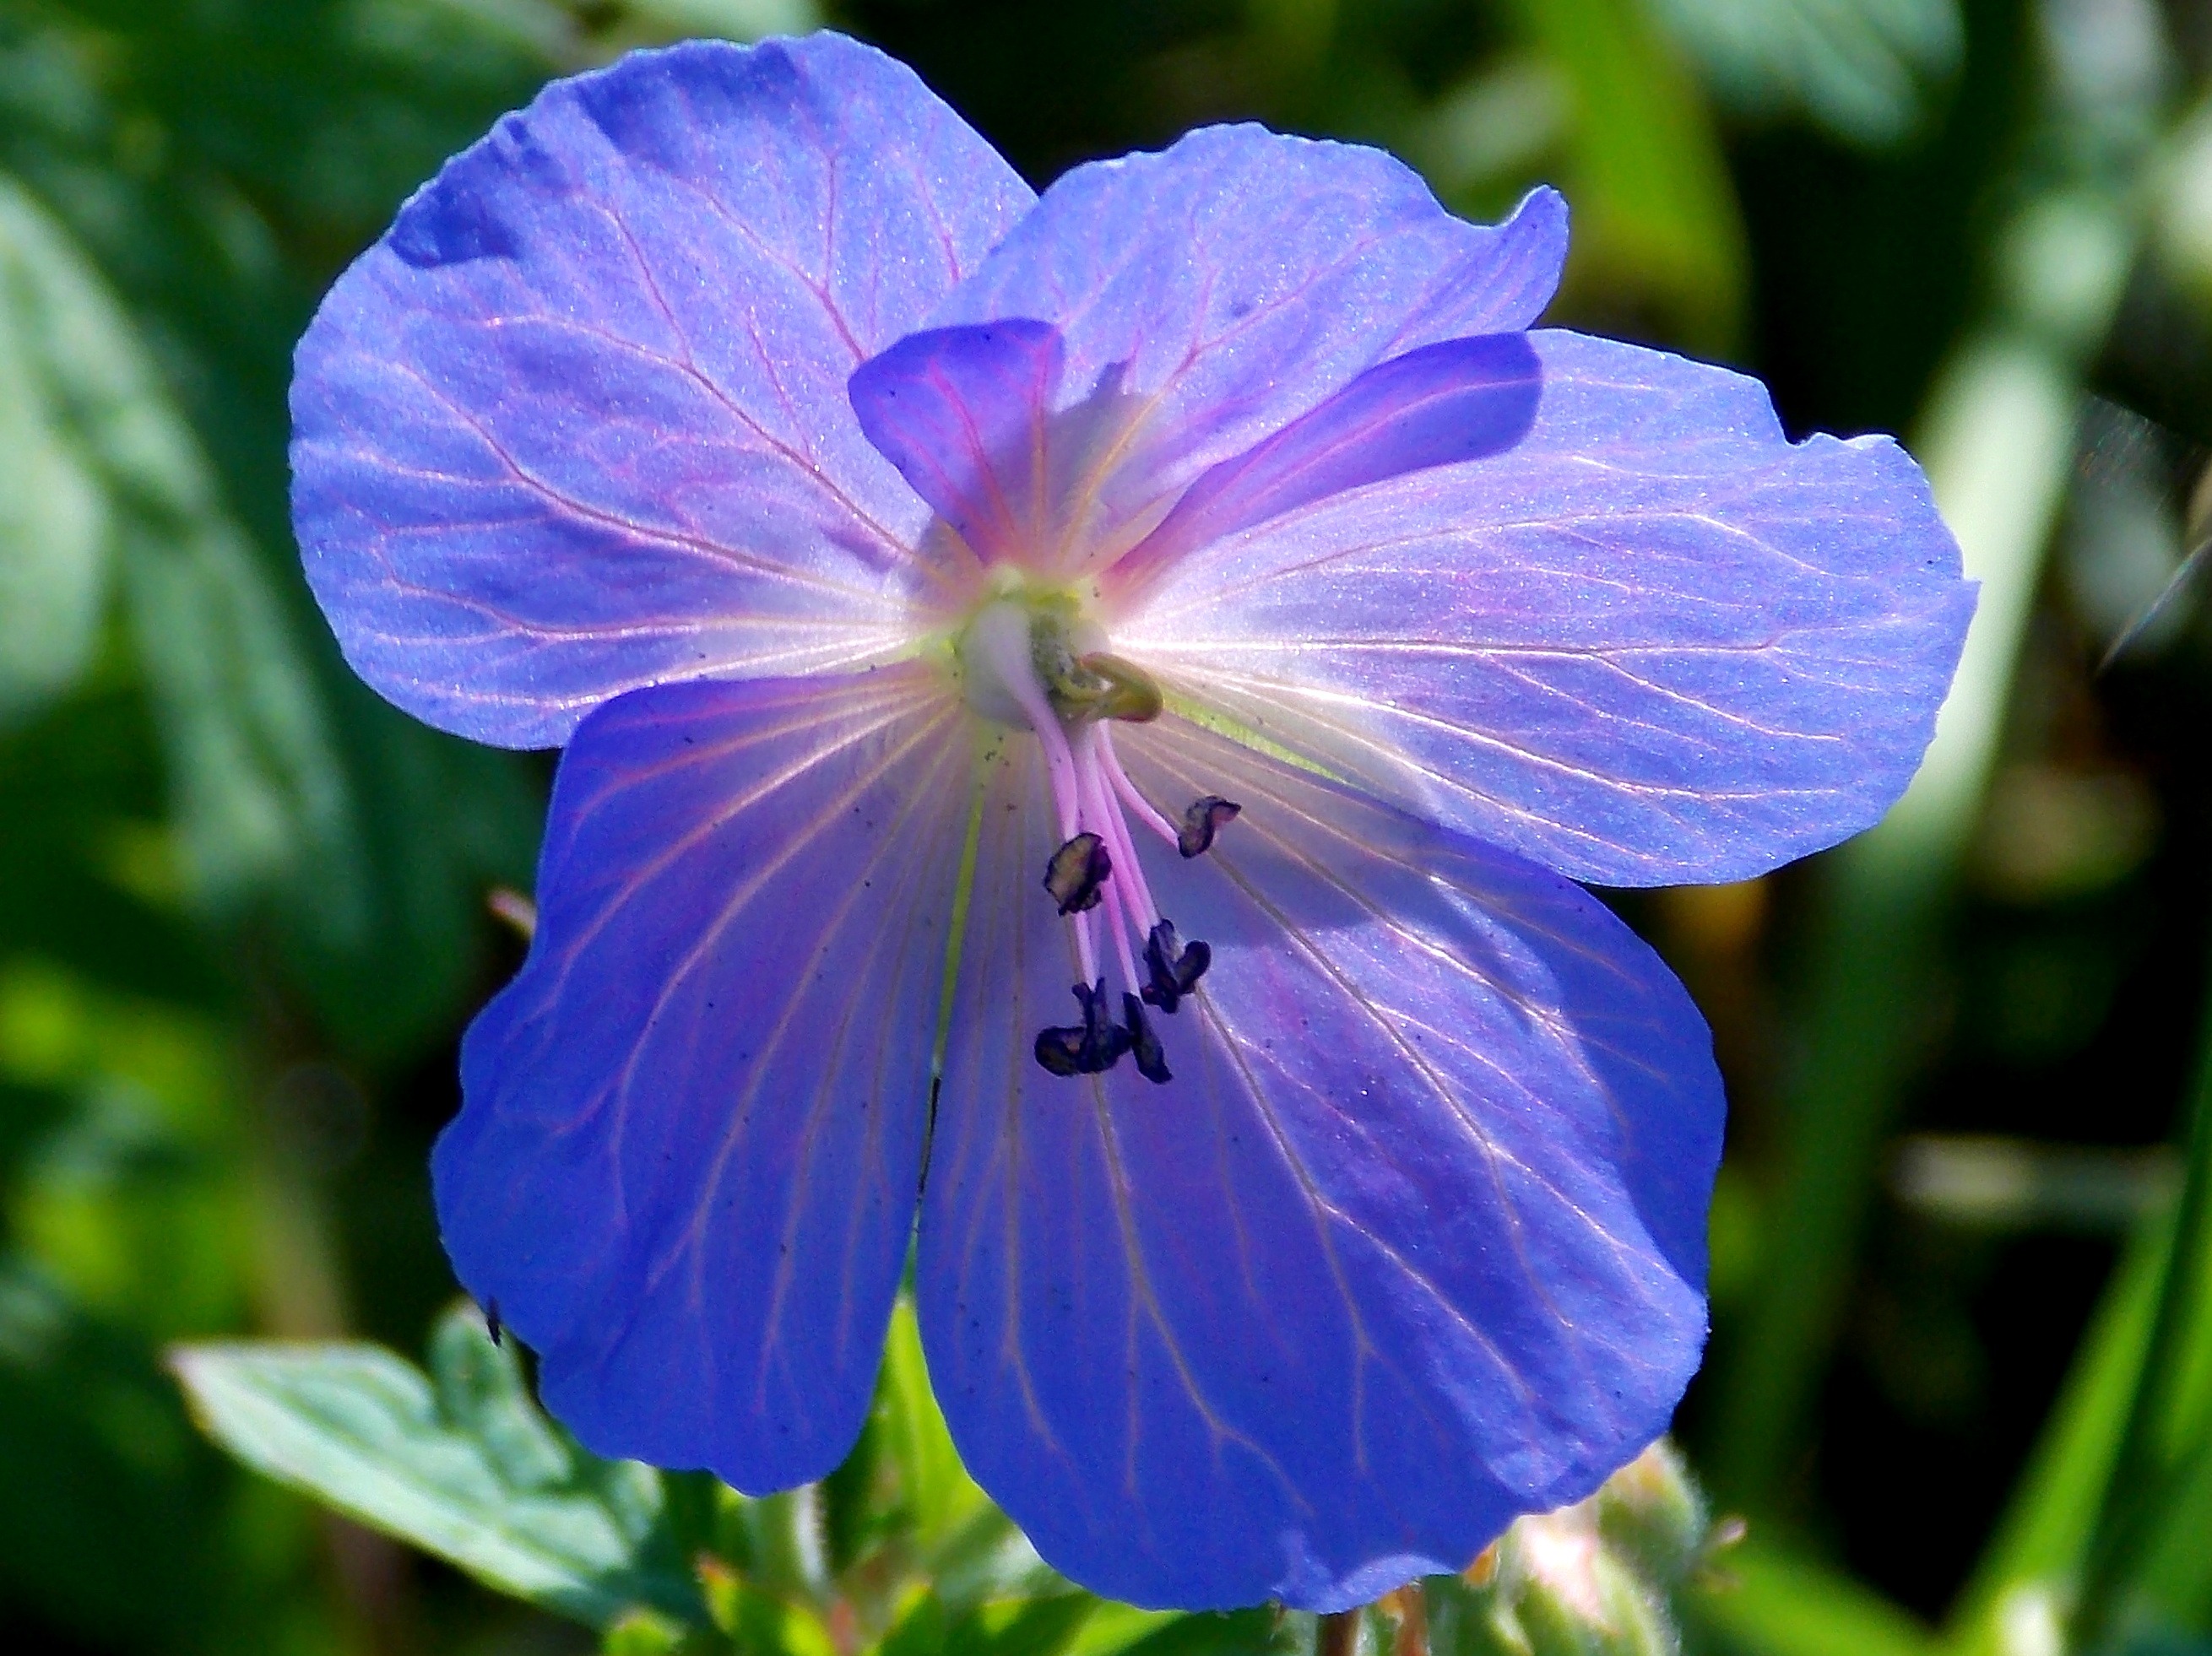
nature, blossom, plant, flower, petal, bloom, summer, botany, blue, flora, wildflower, pointed flower, geranium, cranesbill, macro photography, flowering plant, summer flower, blue geranium, annual plant, land plant, violet family, geraniales